Typhoon Talim (2017)

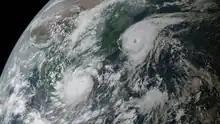
Talim and Doksuri on September 14

As Talim entered the Philippine Area of Responsibility, the PAGASA issued their subsequent bulletins, pinpointing the possibility of the typhoon inducing the southwest monsoon. This may increase risks of flash floods and landslides; however, Talim passed safely to the northeast of the country.